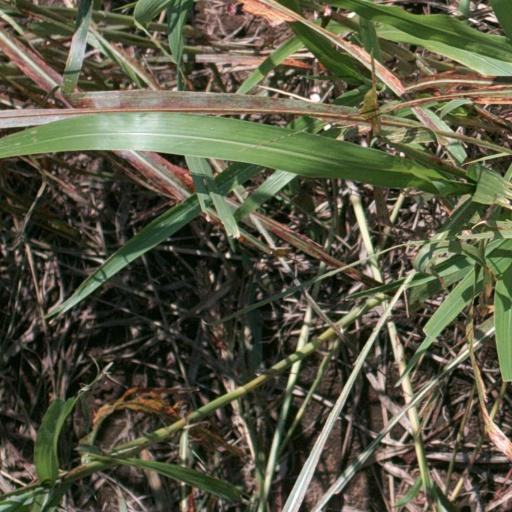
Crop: sorghum